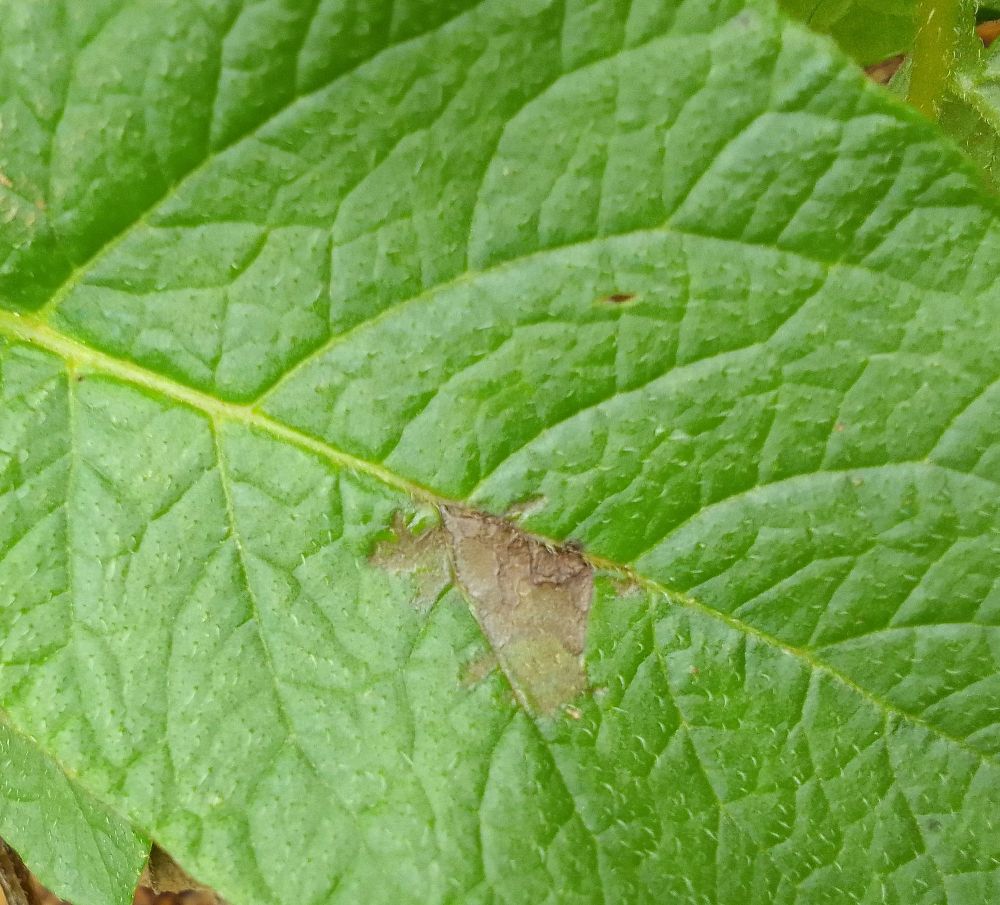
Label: Early blight